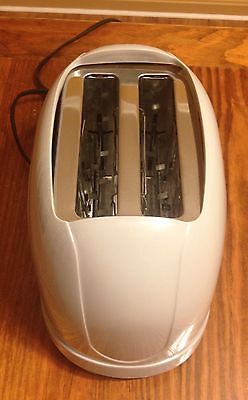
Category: toaster